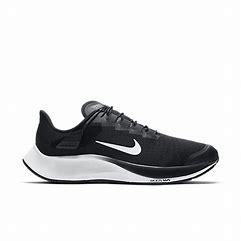
Brand: Nike
Model: Air Zoom Pegasus 37 Flyease